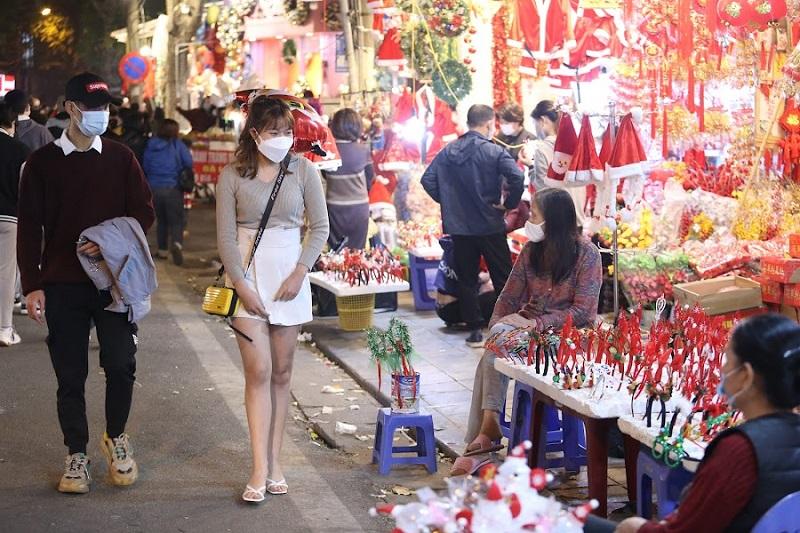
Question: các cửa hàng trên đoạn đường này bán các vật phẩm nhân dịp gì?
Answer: lễ giáng sinh